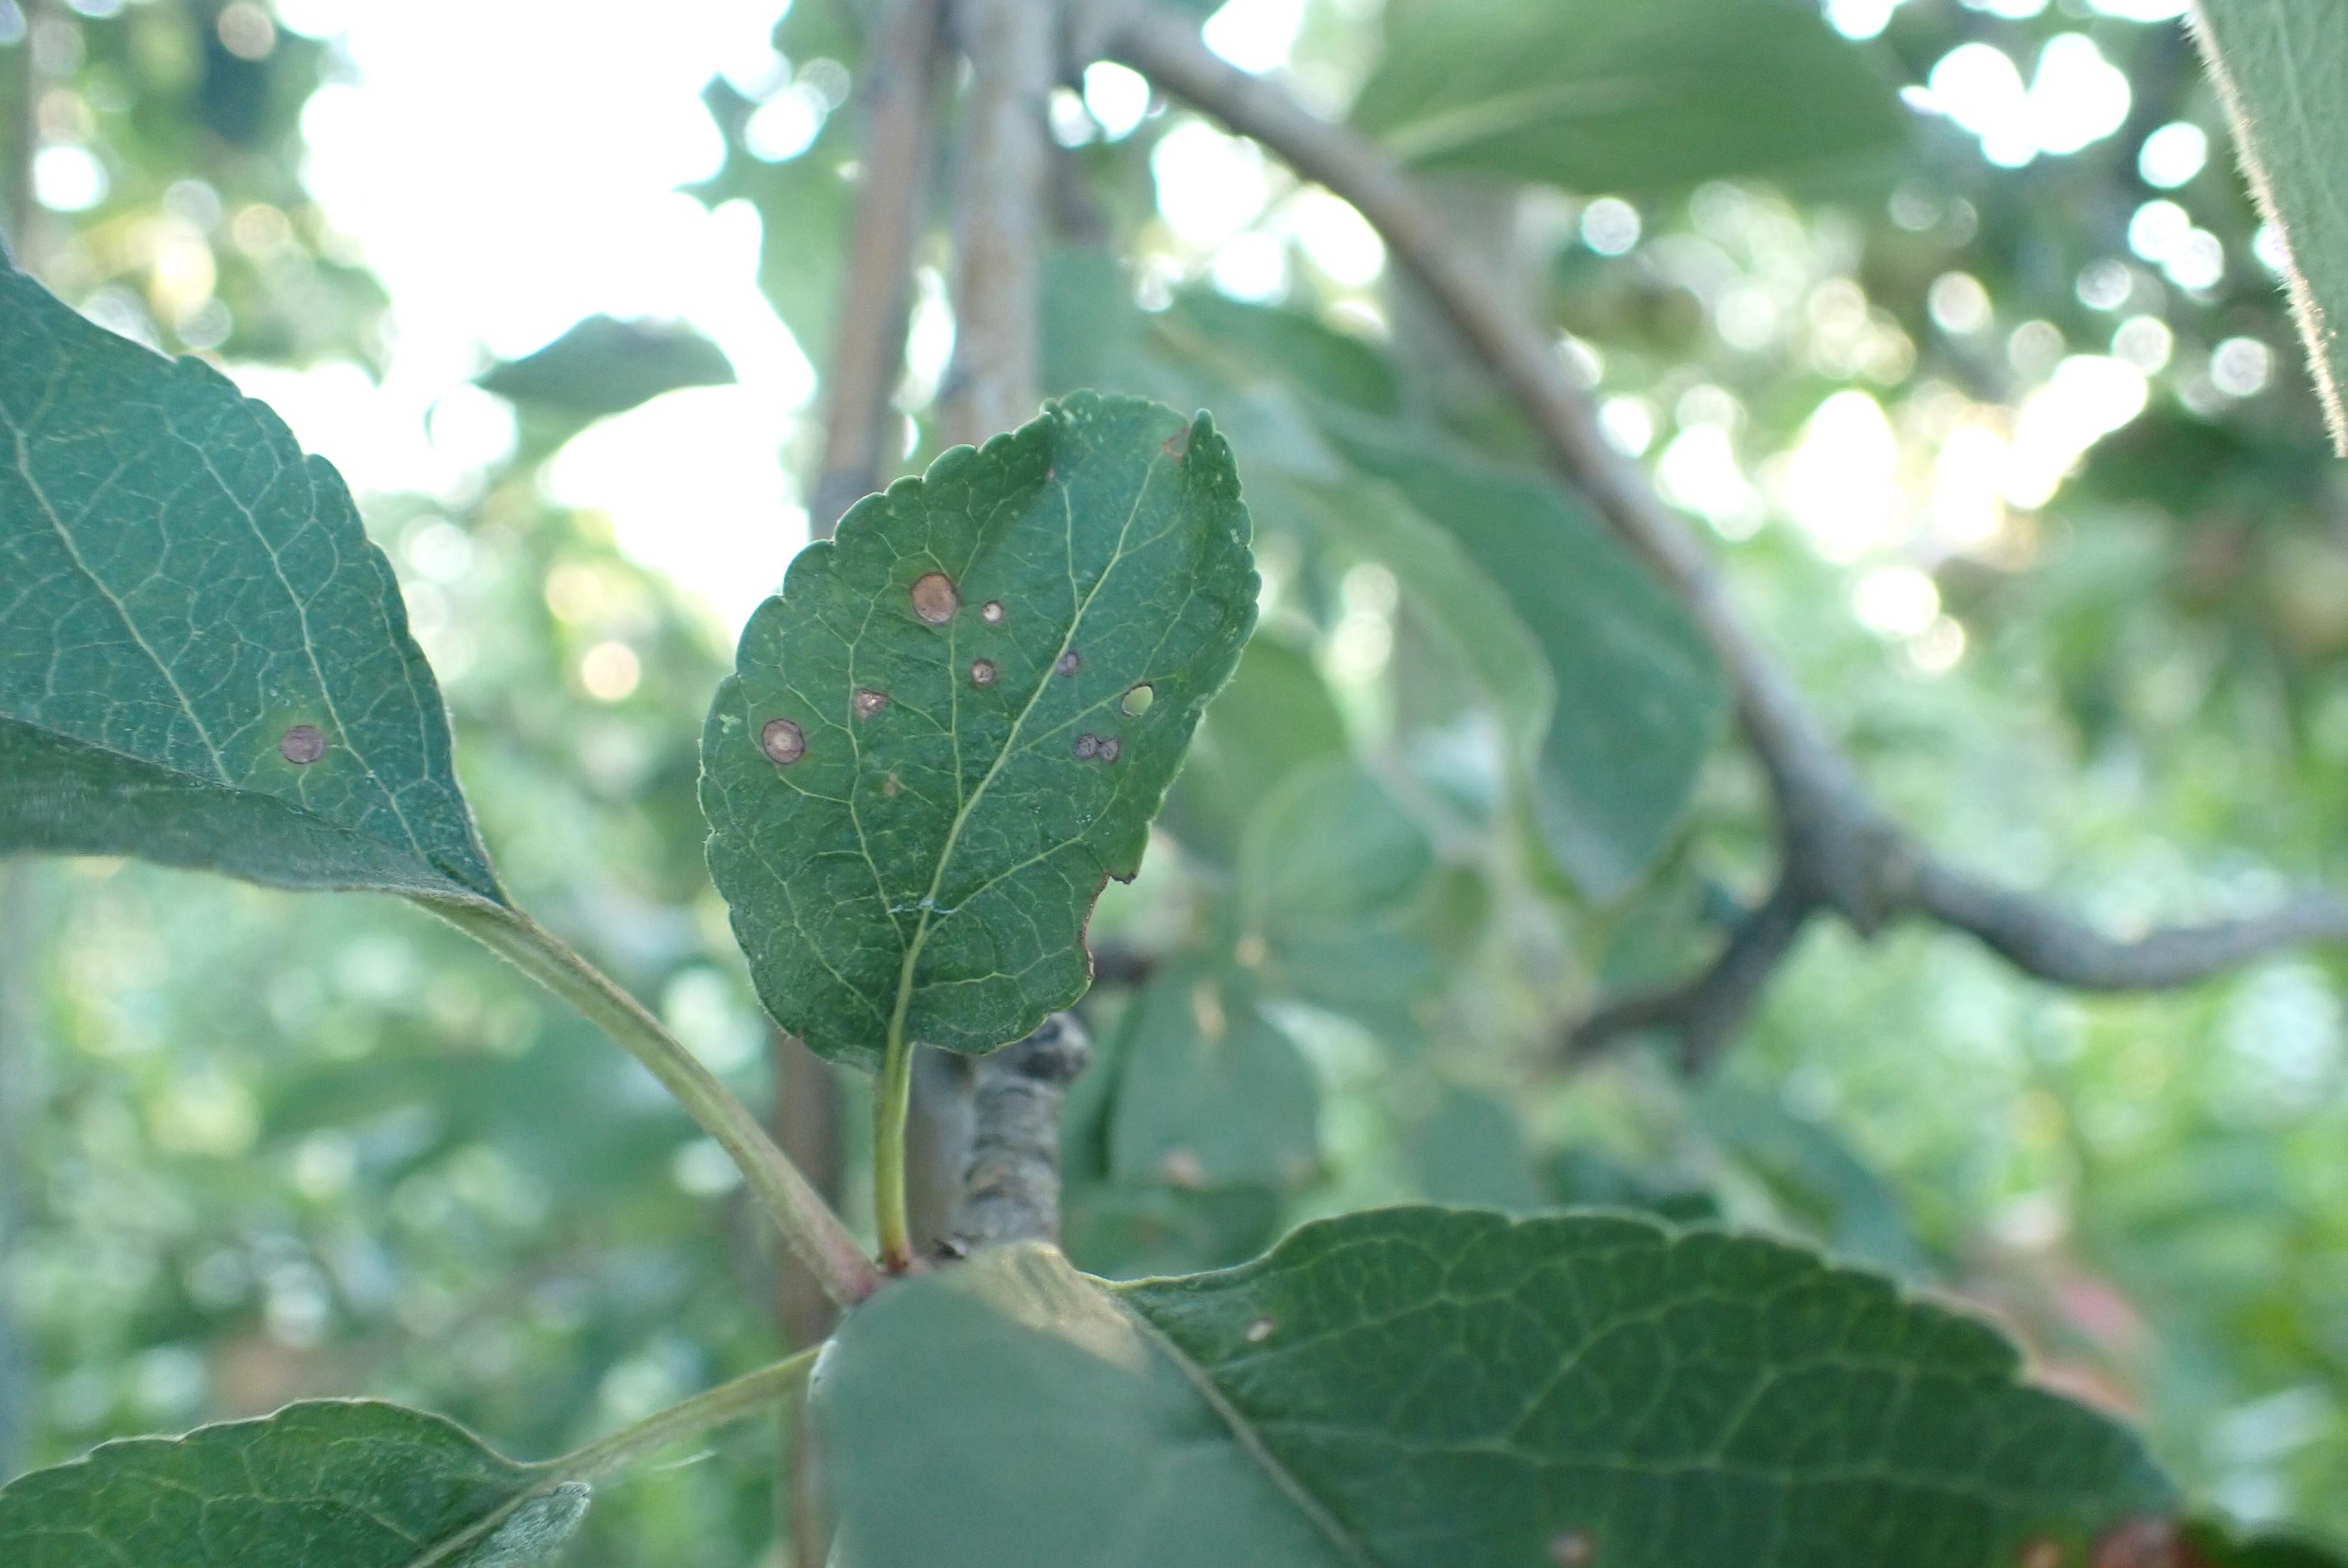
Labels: frog_eye_leaf_spot